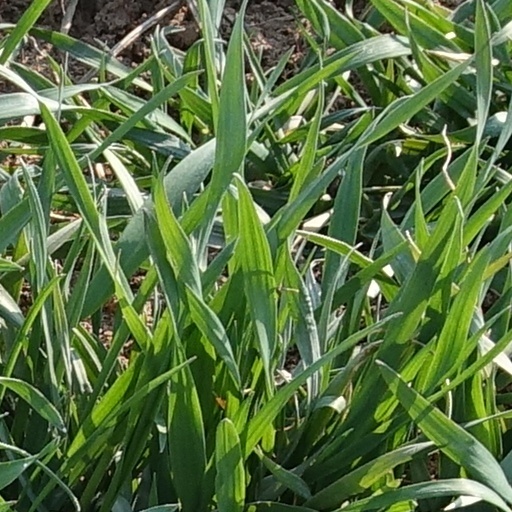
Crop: wheat